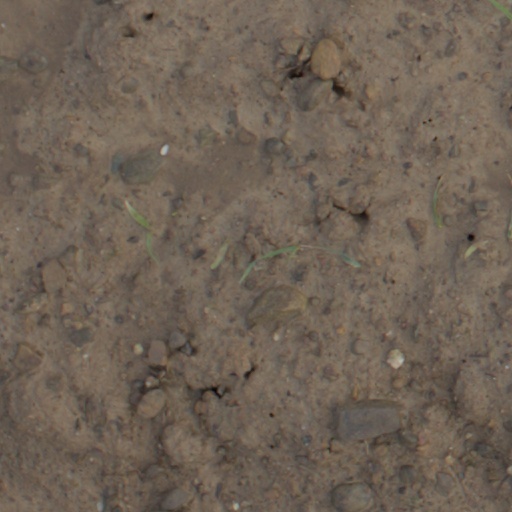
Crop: wheat